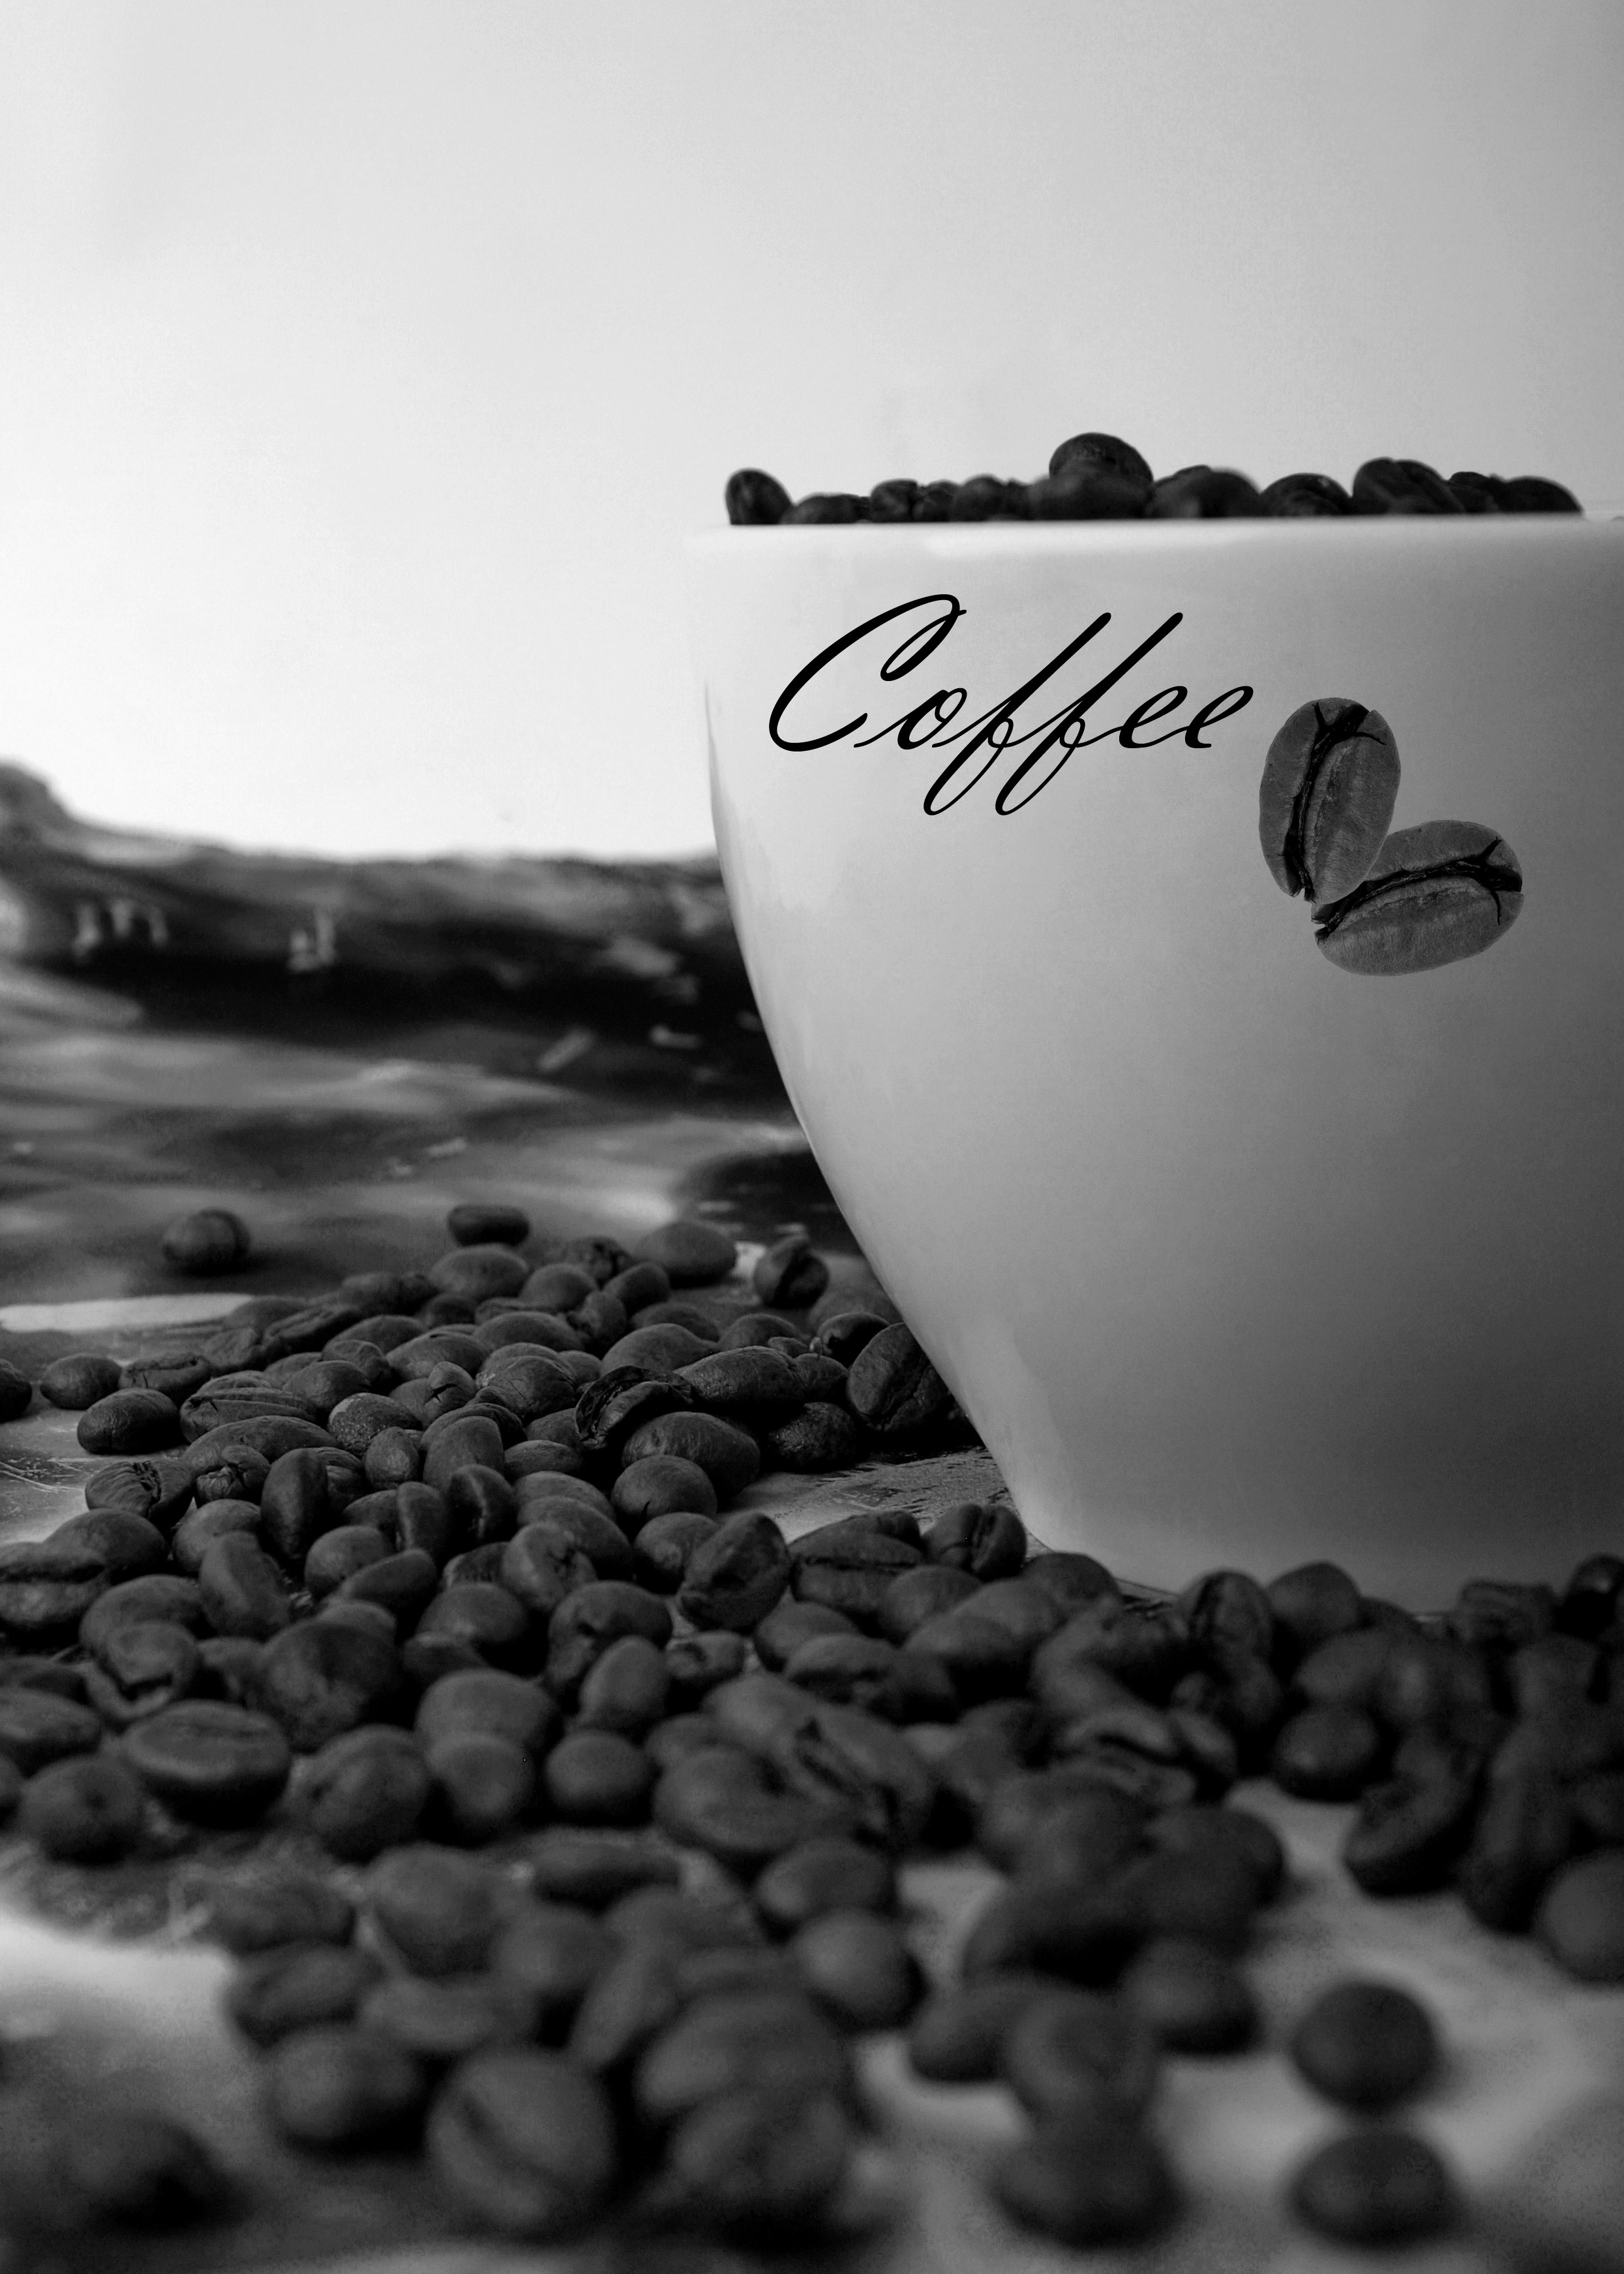
landscape, water, coffee, black and white, sky, photography, cup, monochrome, beans, tastes, still life photography, monochrome photography, stock photography